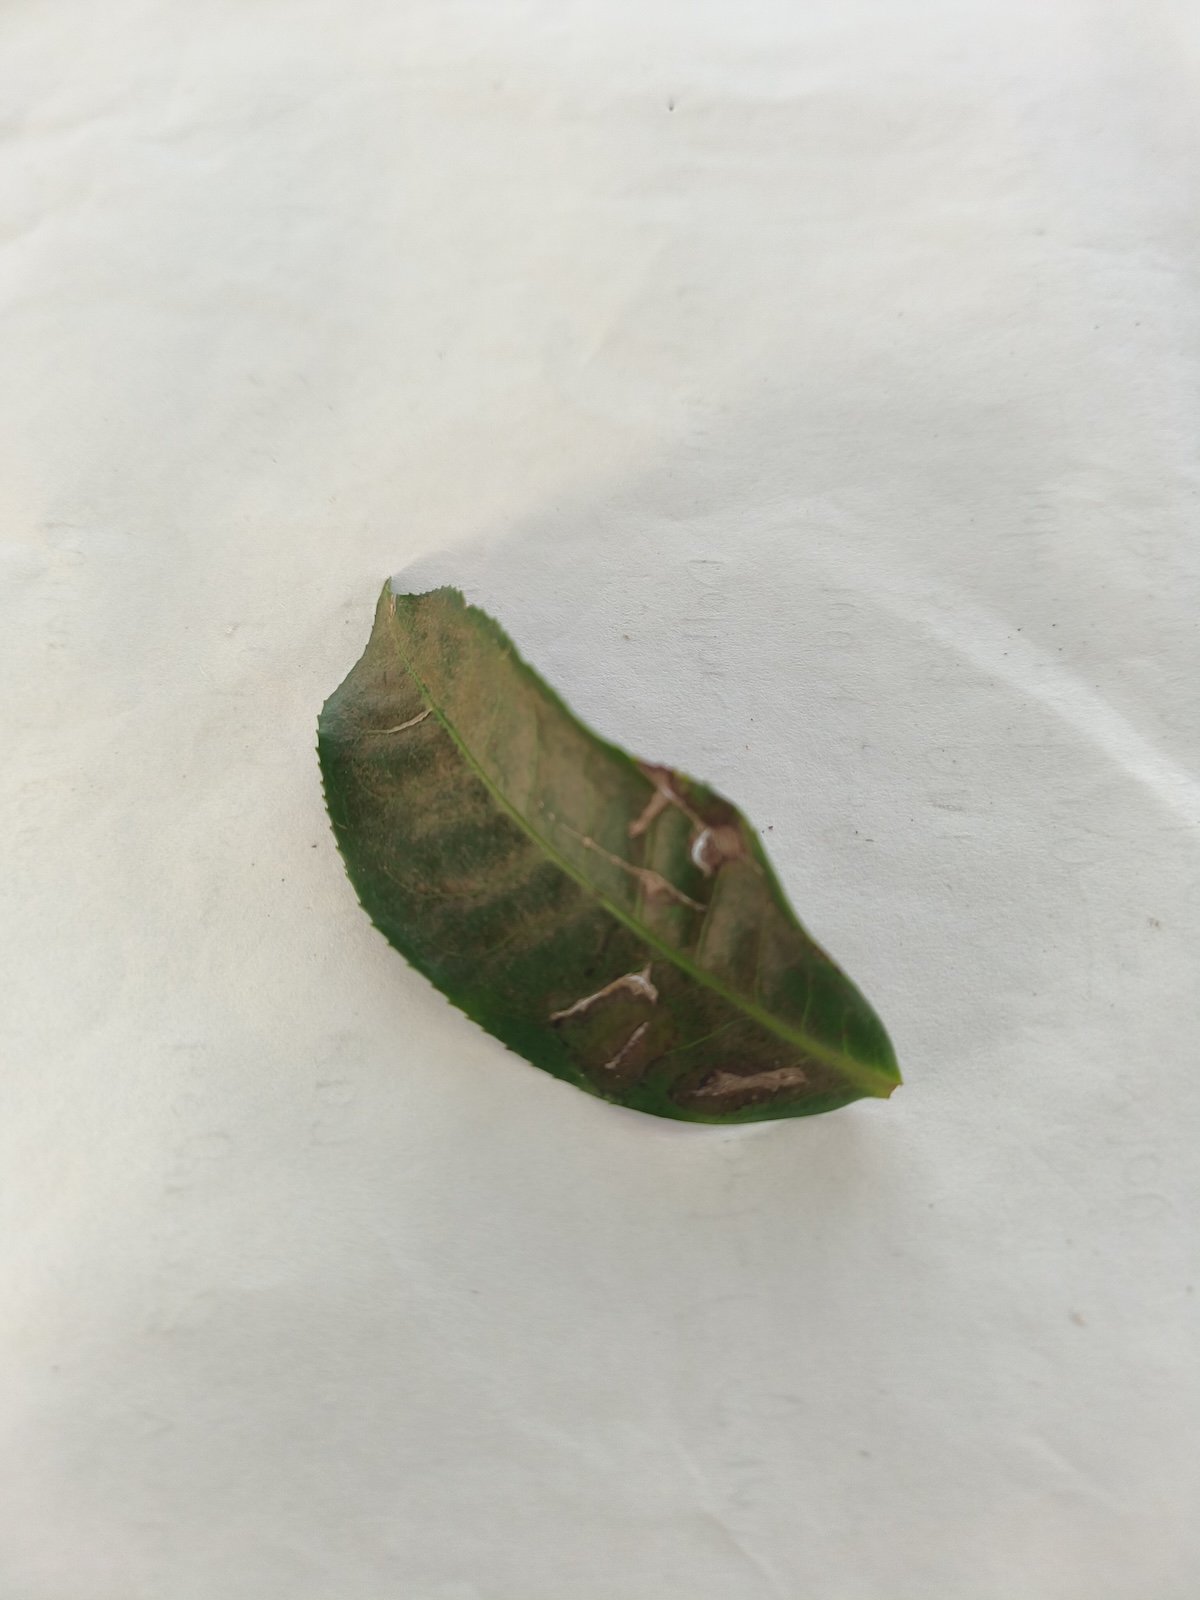
Label: Red spider